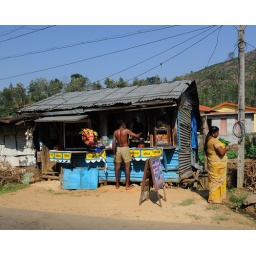
Snatch shots taken from the car window whilst travelling in Kerala. India. March 2010